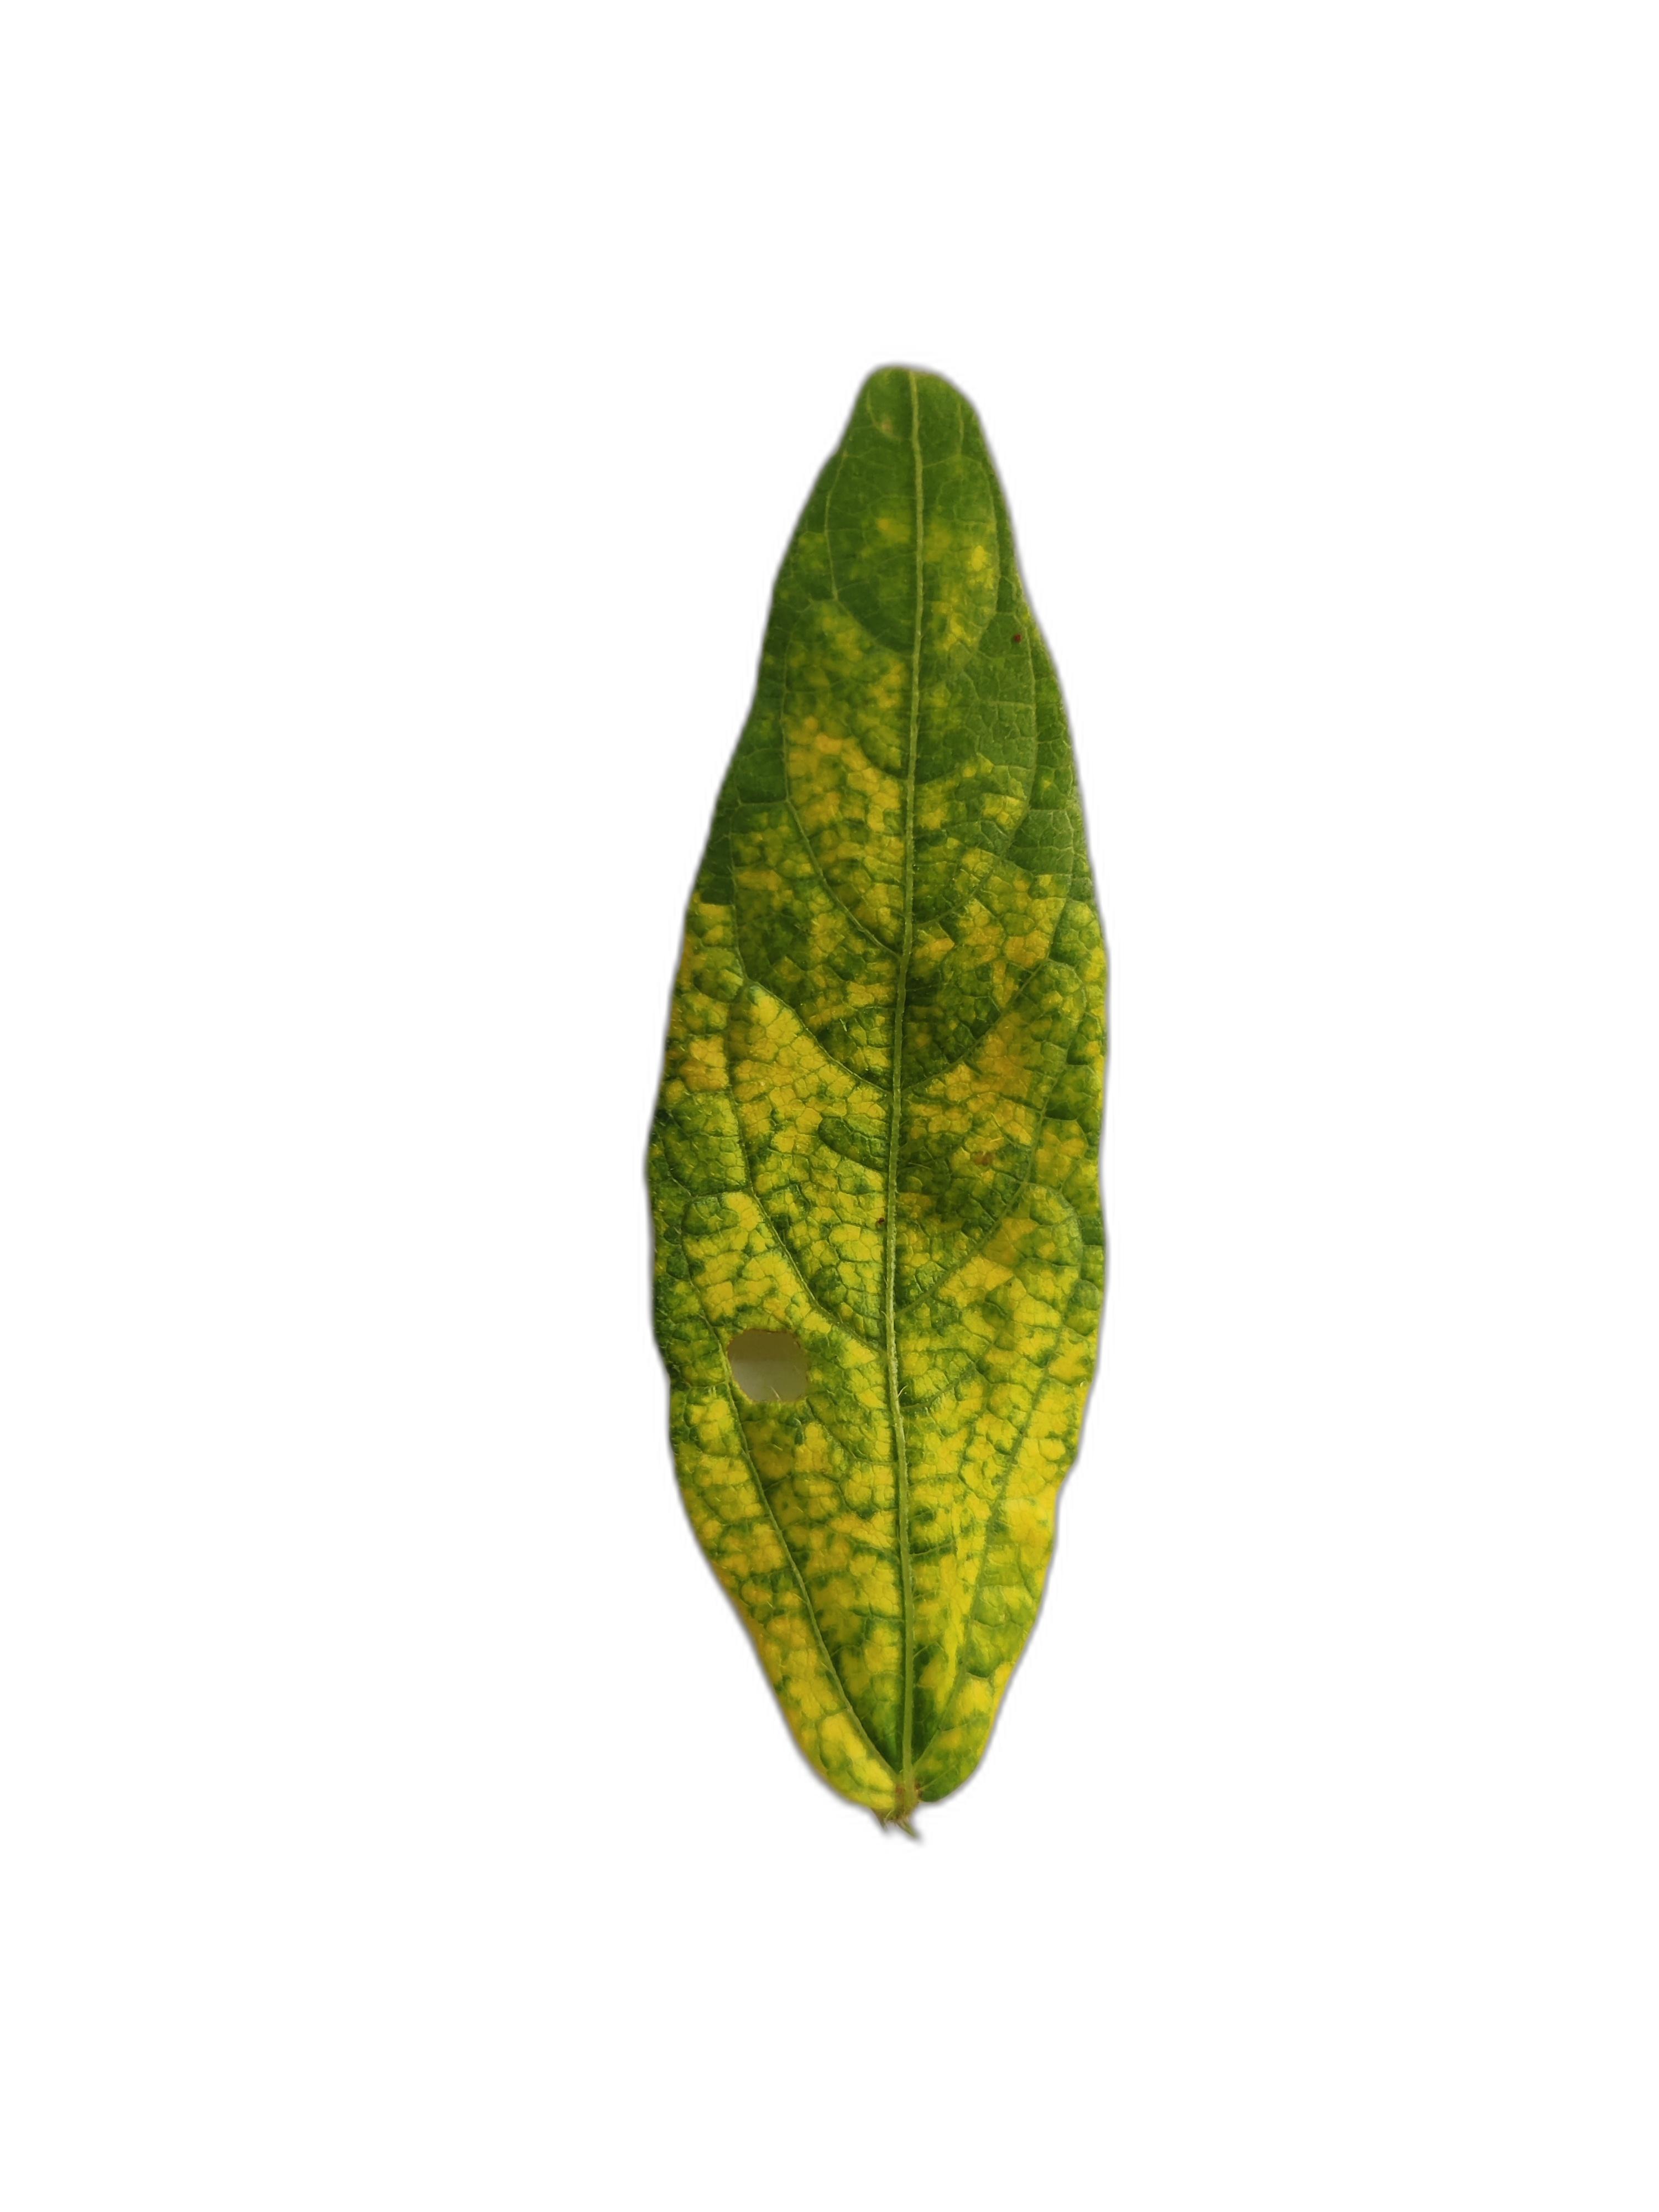
Label: Yellow Mosaic